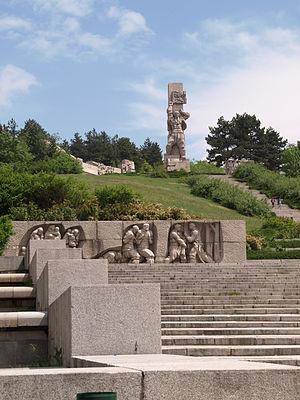
Panagyurichté est une ville située dans le centre-ouest de la Bulgarie.